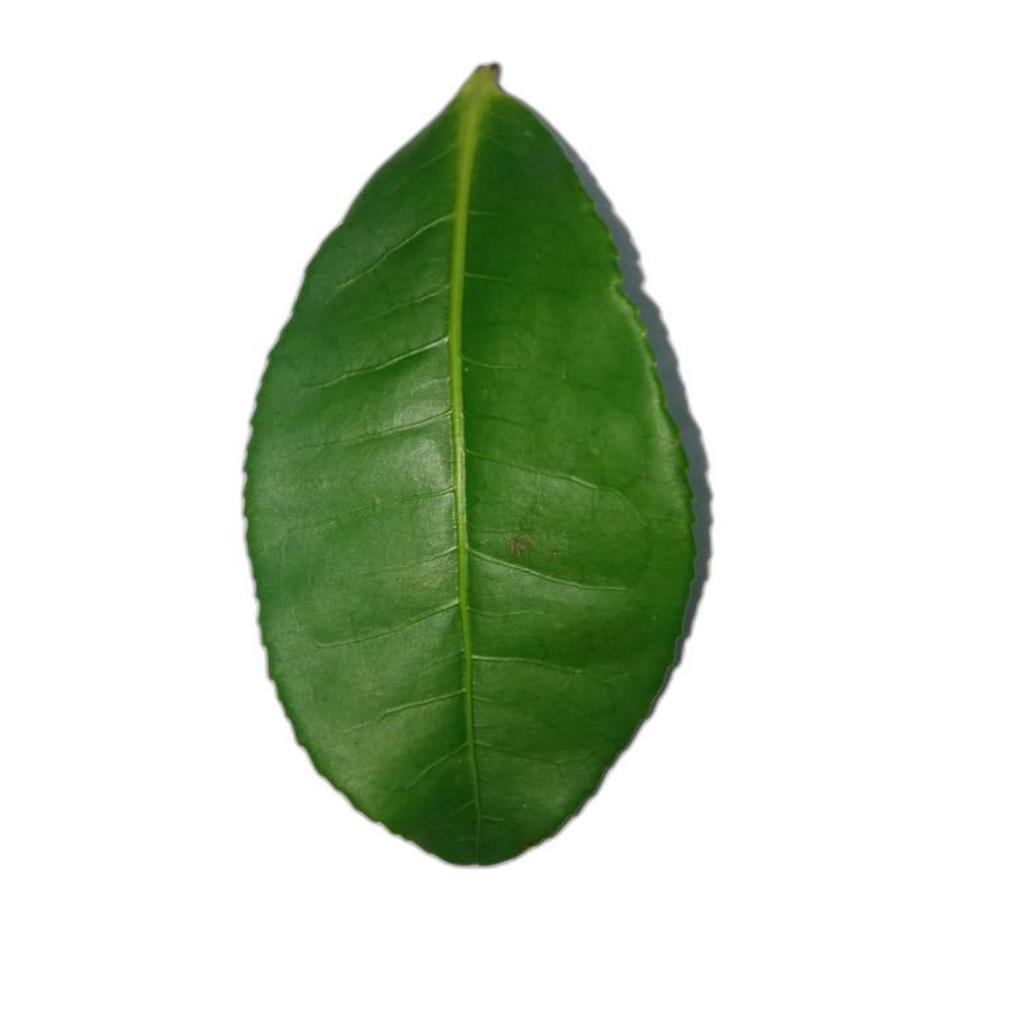
Label: Healthy